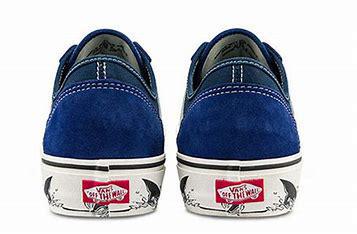
Brand: Vans
Model: Style 36 Decon Sf Skate